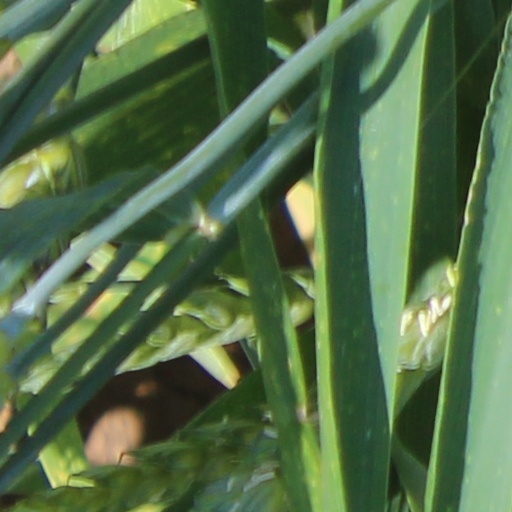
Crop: wheat